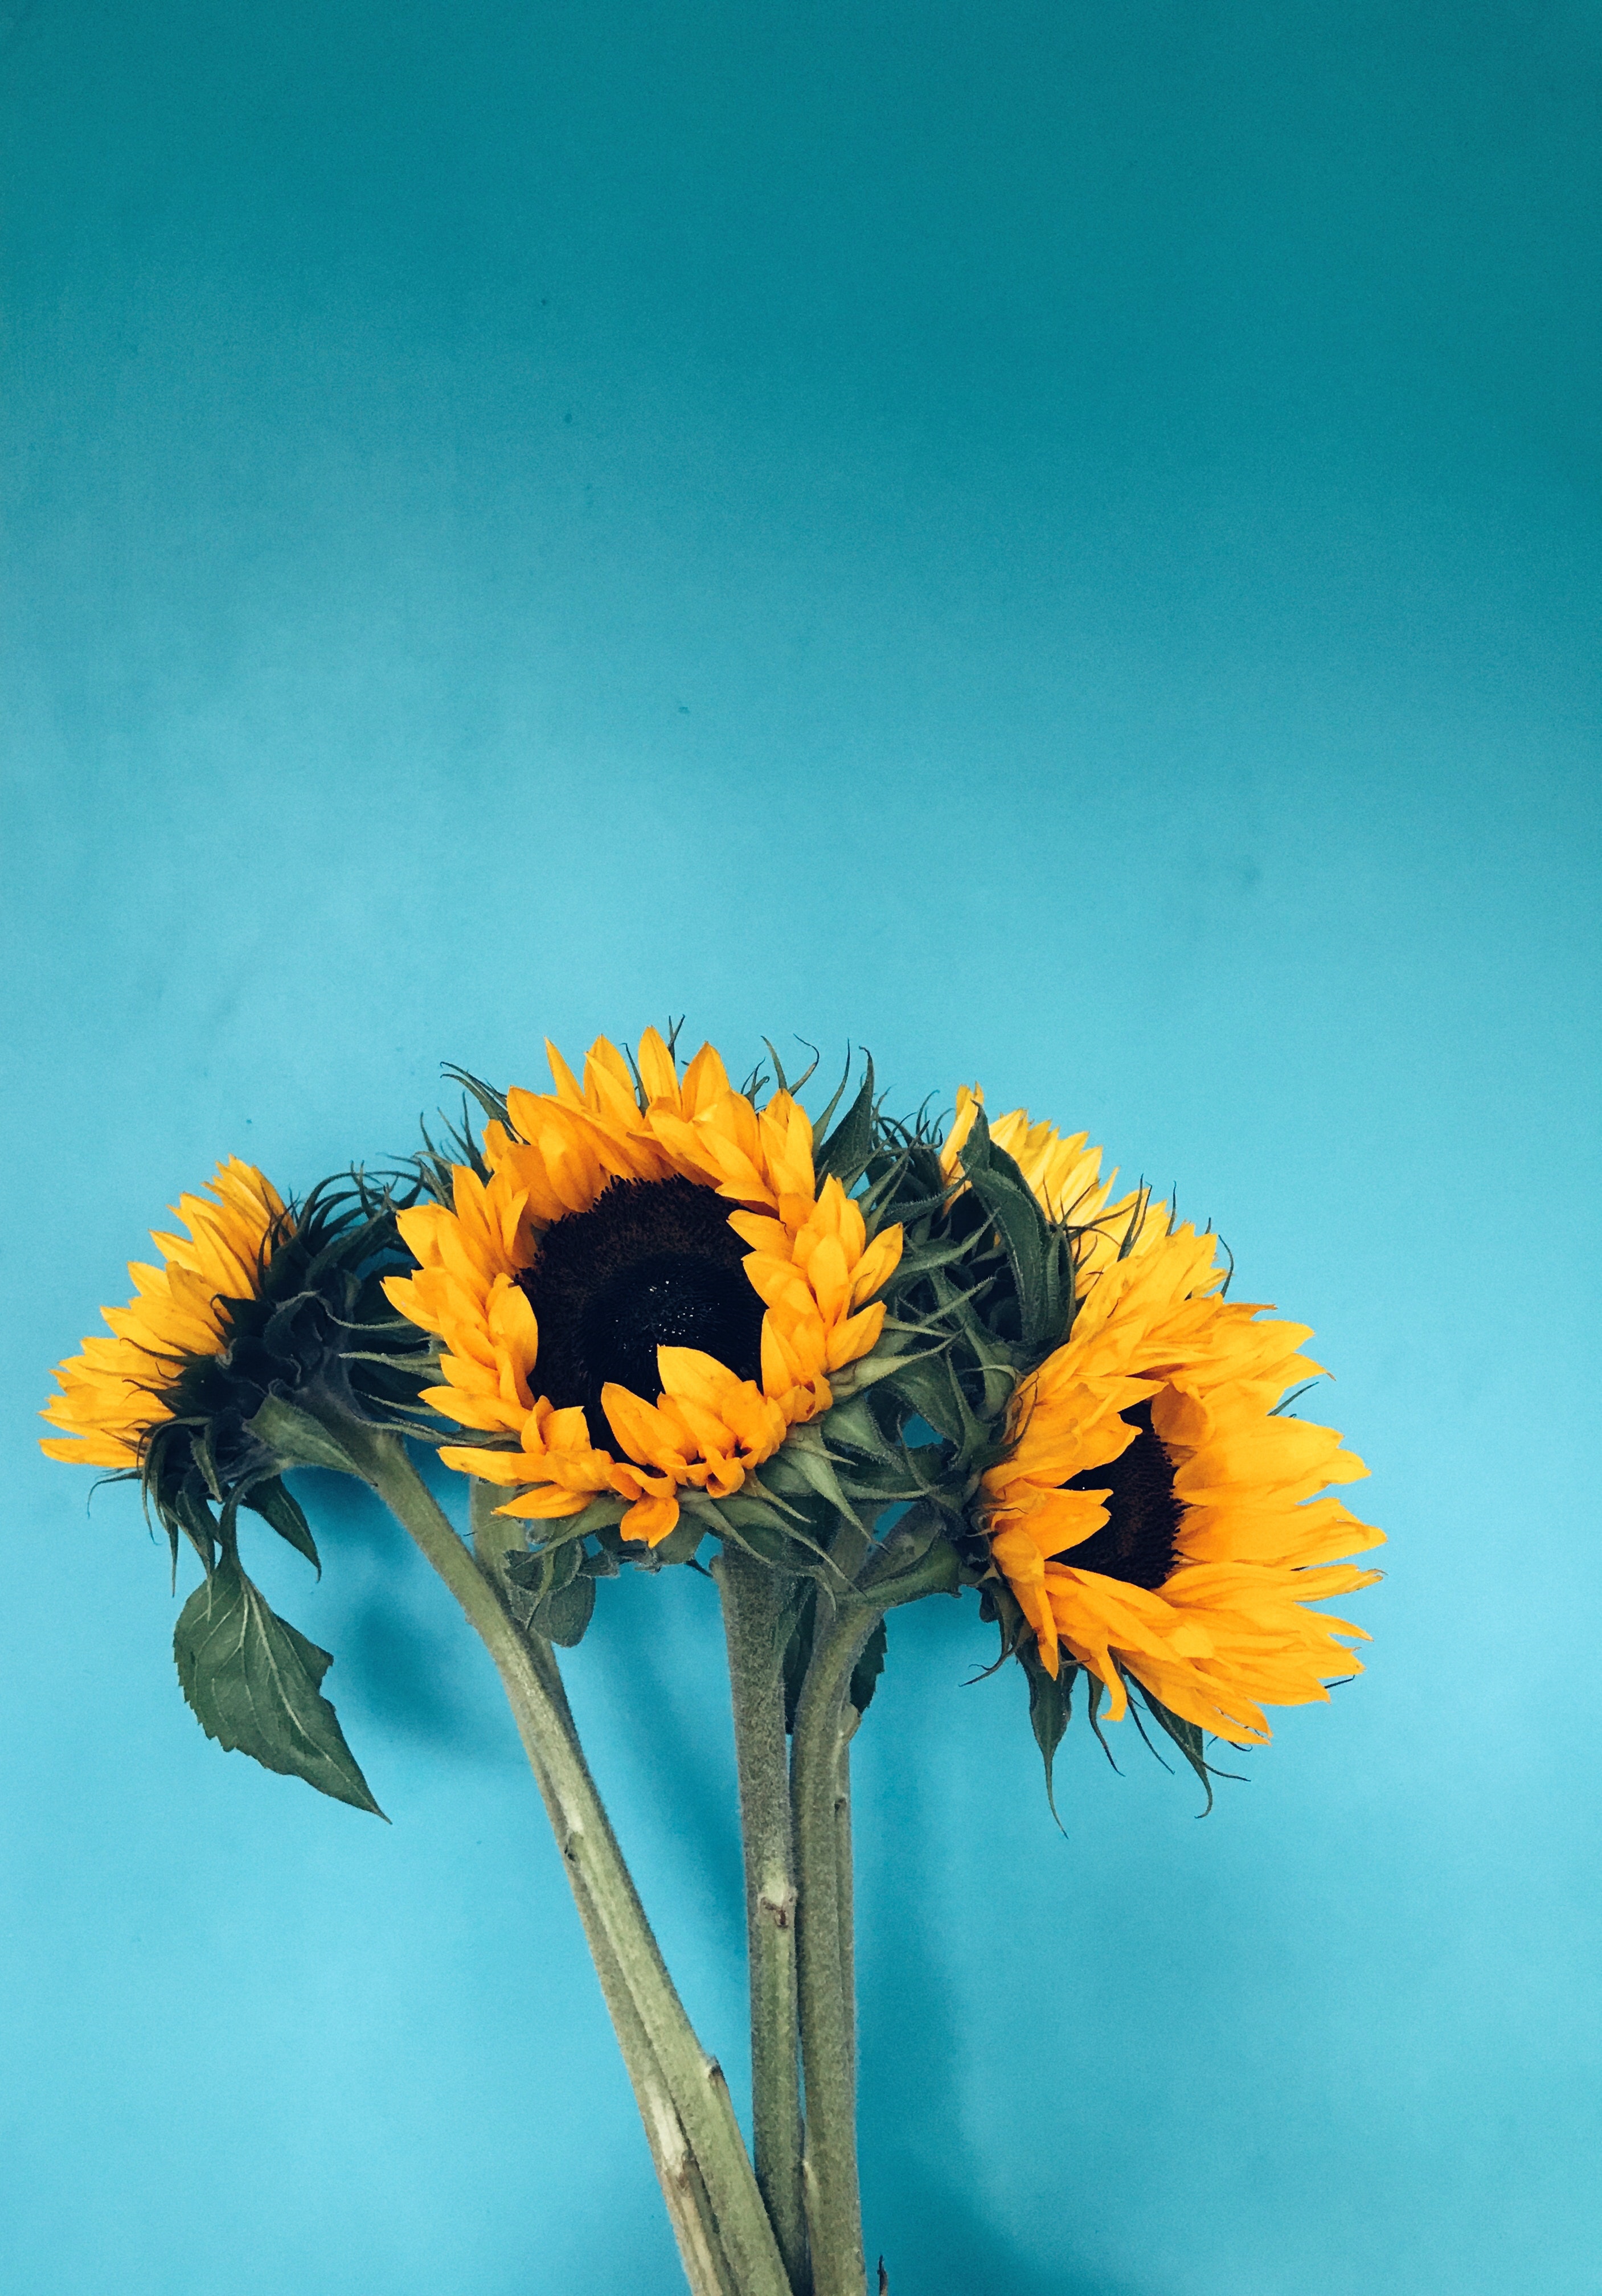
flower, sunflower, yellow, plant, sky, cut flowers, flowering plant, petal, plant stem, wildflower, pollen, daisy family, sunflower seed, vegetarian food, annual plant, asterales, calendula, still life photography